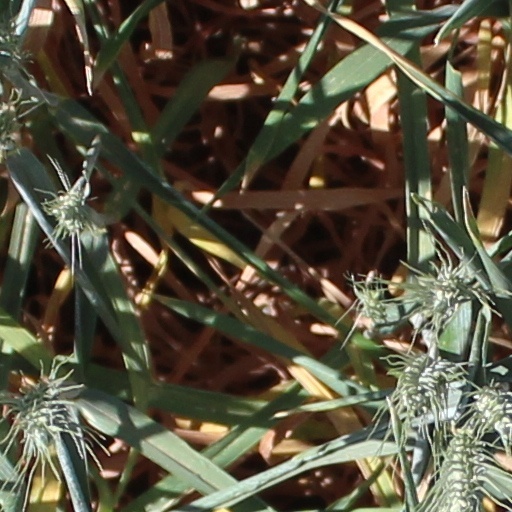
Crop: wheat